Alonzo Foringer

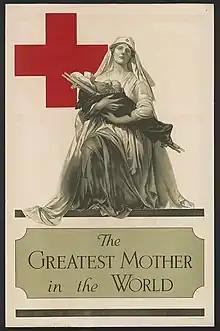
"The Greatest Mother in the World", A. E. Foringer's 1917 poster for the Red Cross during World War I

Alonzo Earl Foringer (February 1, 1878 – December 8, 1948) was a painter best known for his World War I Red Cross promotional poster, "The Greatest Mother in the World".